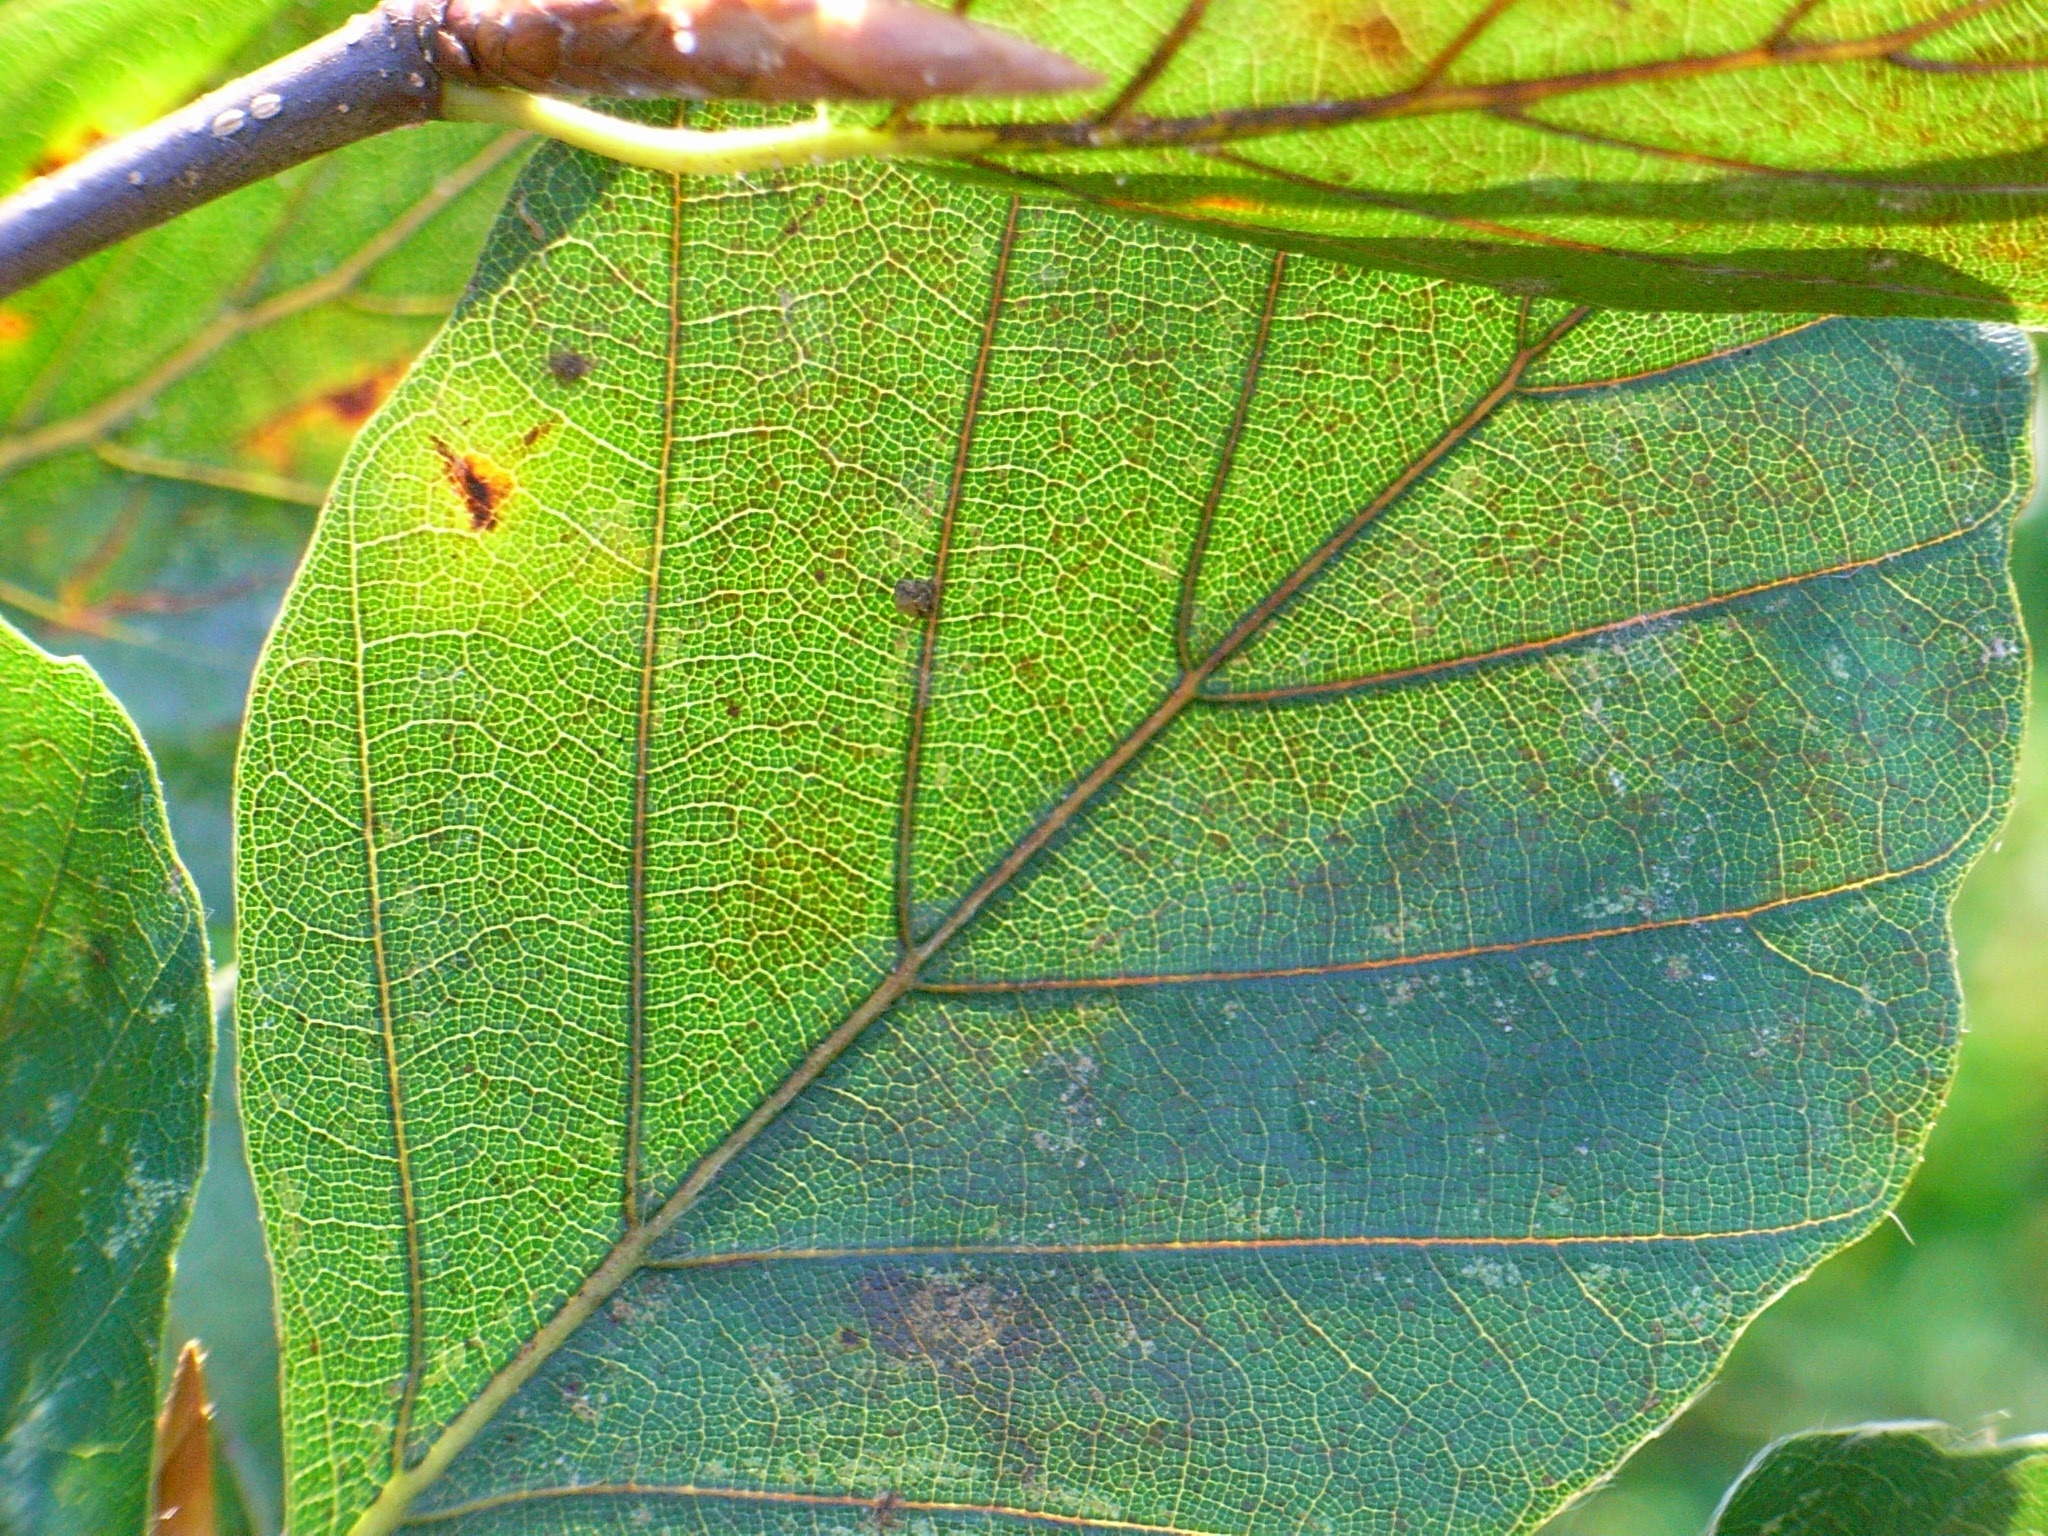
tree, nature, branch, plant, leaf, flower, food, green, jungle, produce, crop, insect, botany, flora, fauna, tropics, plant stem, plant pathology, hanging beech